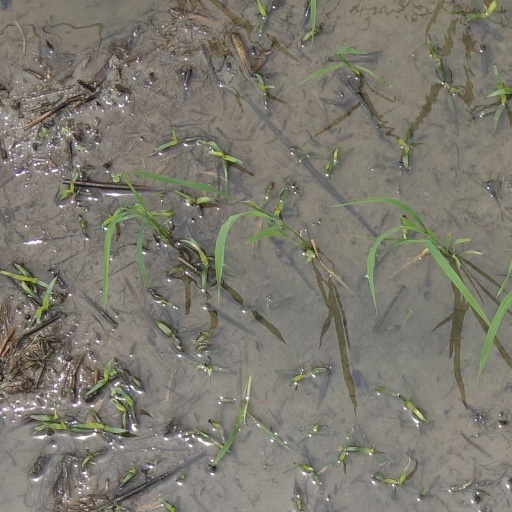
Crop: rice